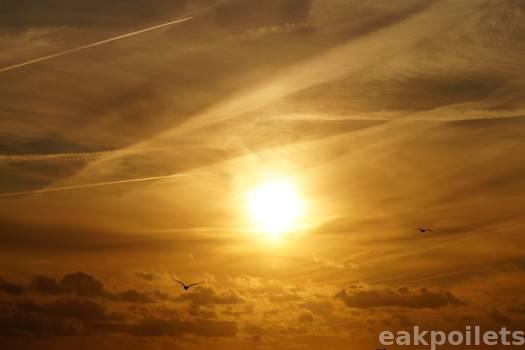
Label: Watermark